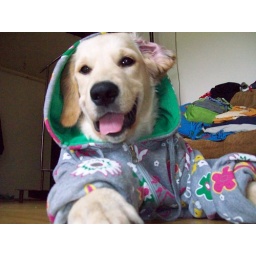
golden retreiever puppy in flower